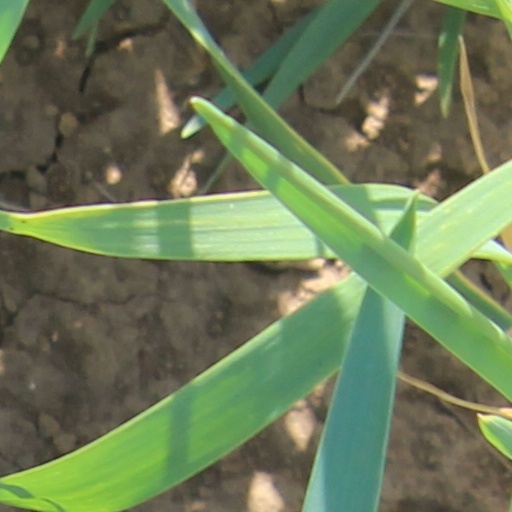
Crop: wheat